Power Trip (film)

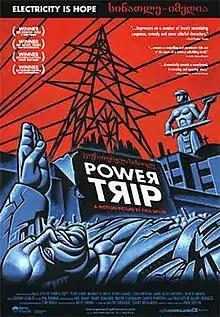
Promotional poster

Power Trip is a documentary film by director Paul Devlin that describes the electricity crisis in the country of Georgia several years after the fall of the Soviet Union. In 1999, Georgia's government sold the electric utility company Telasi to AES Corporation, a multinational company headquartered in Virginia. The film follows several AES-Telasi employees as the company tries to turn a profit and ensure that power is consistently available to customers in the face of widespread corruption and failure to pay electricity bills by both commercial and residential customers. According to AES-Telasi staff, 90% of customers were not paying for electricity when the company took over, partly because salaries were extremely low and partly because during the Soviet era, the state had provided free electricity. The film shows many shocking pictures of illegal wiring that people rigged up to steal electricity from buildings with power, creating serious safety hazards and straining the power grid. Government corruption ensured that some companies received electricity even if they did not pay for it for years. The film looks at the chaos and riots that occurred in Tbilisi after AES-Telasi started cutting off electricity to customers with unpaid bills. The film exposes corruption in the highest levels of government as well as the plight of the Georgian people as they struggle for power. The film ends by noting that AES Corporation, having spent many tens of millions of dollars yet with profitability nowhere in sight, sold Telasi to a Russian company.